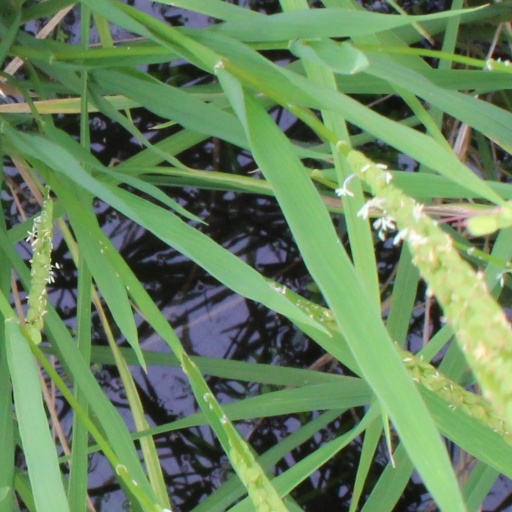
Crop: rice